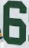
Number: 6